Ynglinga saga

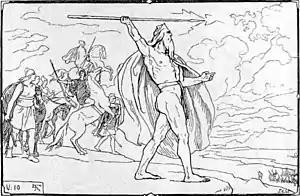
Æsir-Vanir war by Lorenz Frølich

Odin wages war against Vanaland people, but cannot win over them. After doing great damage to each other, both sides agree to a truce and exchange hostages. Thus the best people of Vanaland are sent to Asaland as hostages: Njord the Rich, with his son Frey and daughter Freya as well as the wisest man in Vanaland called Kvase. The people of Asaland, in their turn, send a wise man called Mime along with a stout handsome man called Hone, who is allegedly very suitable to become a chief, to Vanaland. Hone is immediately made a chief in Vanaland, but people there realize how bad he actually is at taking decisions when not advised by Mime. They decapitate Mime and send his head to Asaland, where Odin smears it with herbs and sings incantations over it giving it the power to speak and reveal many secrets to Odin.